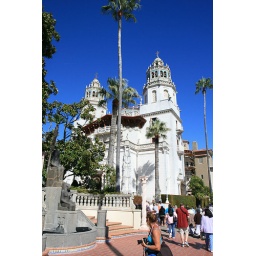
This is the main building of Hearst Castle, the second largest private home in the United States, located in San Simeon, CA.